Mark Shelton (footballer)

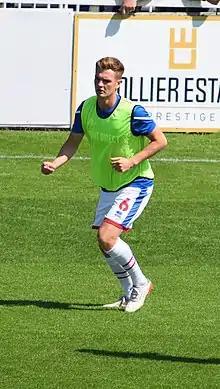
Shelton warming up for Hartlepool United in 2022

Mark John Shelton (born 12 September 1996) is an English professional footballer who plays as a midfielder for club Barnet.